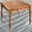
Label: table